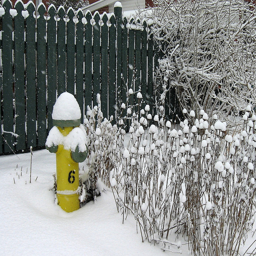
The trees, flowers, and ground are all covered with snow.
A yellow fire hydrant in the snow covered yard.
A fire hydrant by a fence in a snowy yard.
Snow is falling on a fire hydrant and shrubs near a fence.
A snowy field with a yellow fire hydrant with the number six on it, and frozen over trees and shrubs.